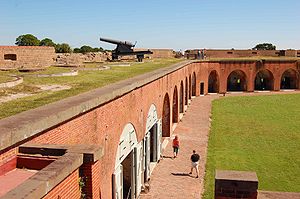
Fort Pulaski / Efter borgerkrigen
Inden i fortet.
Fort Pulaski ligger mellem Savannah og Tybee Island i Georgia. Det er i dag et National Monument, som huskes fordi det var her, i 1862 under den Amerikanske borgerkrig at Unionshæren med succes afprøvede riflede kanoner mod murede befæstninger. Successen betød at sådanne befæstninger med et var forældede. Fortet blev også anvendt som krigsfangelejr. Fort Pulaski National Monument består af det meste af Cockspur Island og hele den tilstødende McQueens Island.